Battle of Mercredesburne

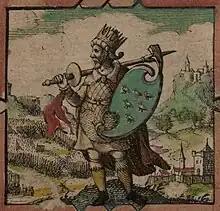
17th century depiction of Ælle

According to the Anglo-Saxon Chronicle of 485, Ælle fought a battle with the British at "Mercredesburne". Other versions of the battle have been derived from more elaborate descriptions, such as the one from Henry of Huntingdon, a 12th-century historian's version who suggests that when the army of Ælle and his sons engaged with the Britons neither side won and both sides pledged friendship although after the event the Anglo-Saxons sent a request to the German homelands for more troops.